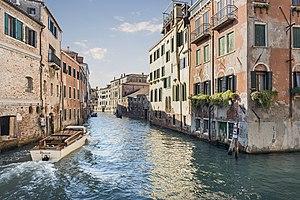
Le rio de Noal est un canal de Venise dans le sestiere de Cannaregio.